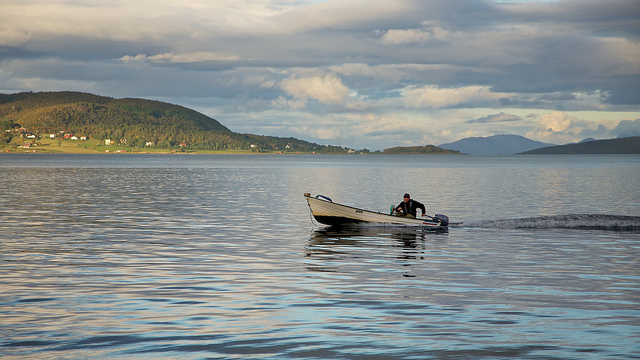
A man in a boat in a large lake.

A man on a small white boat in the water.

A man sitting on the back of a small boat.

A man is in a boat in the middle of a lake.